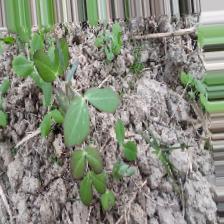
Label: Normal